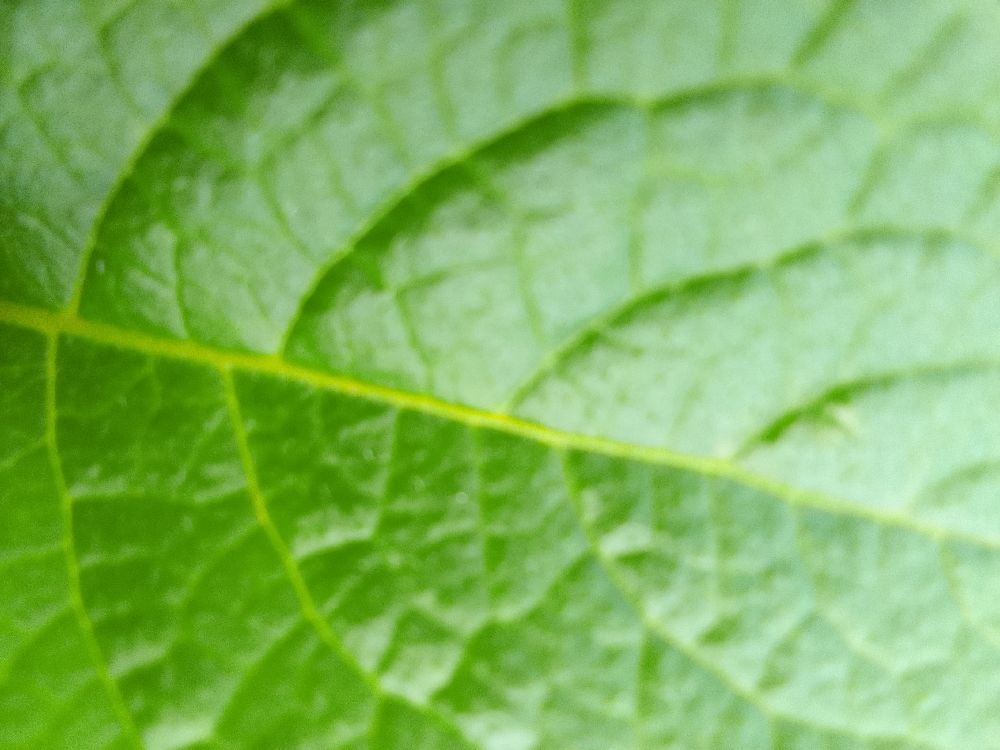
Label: Healthy